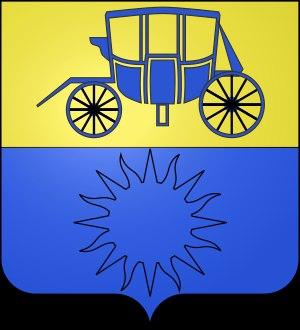
D’Ieteren, fondé en 1805, est un groupe belge actif dans la distribution automobile et la réparation et le remplacement de vitres automobiles.